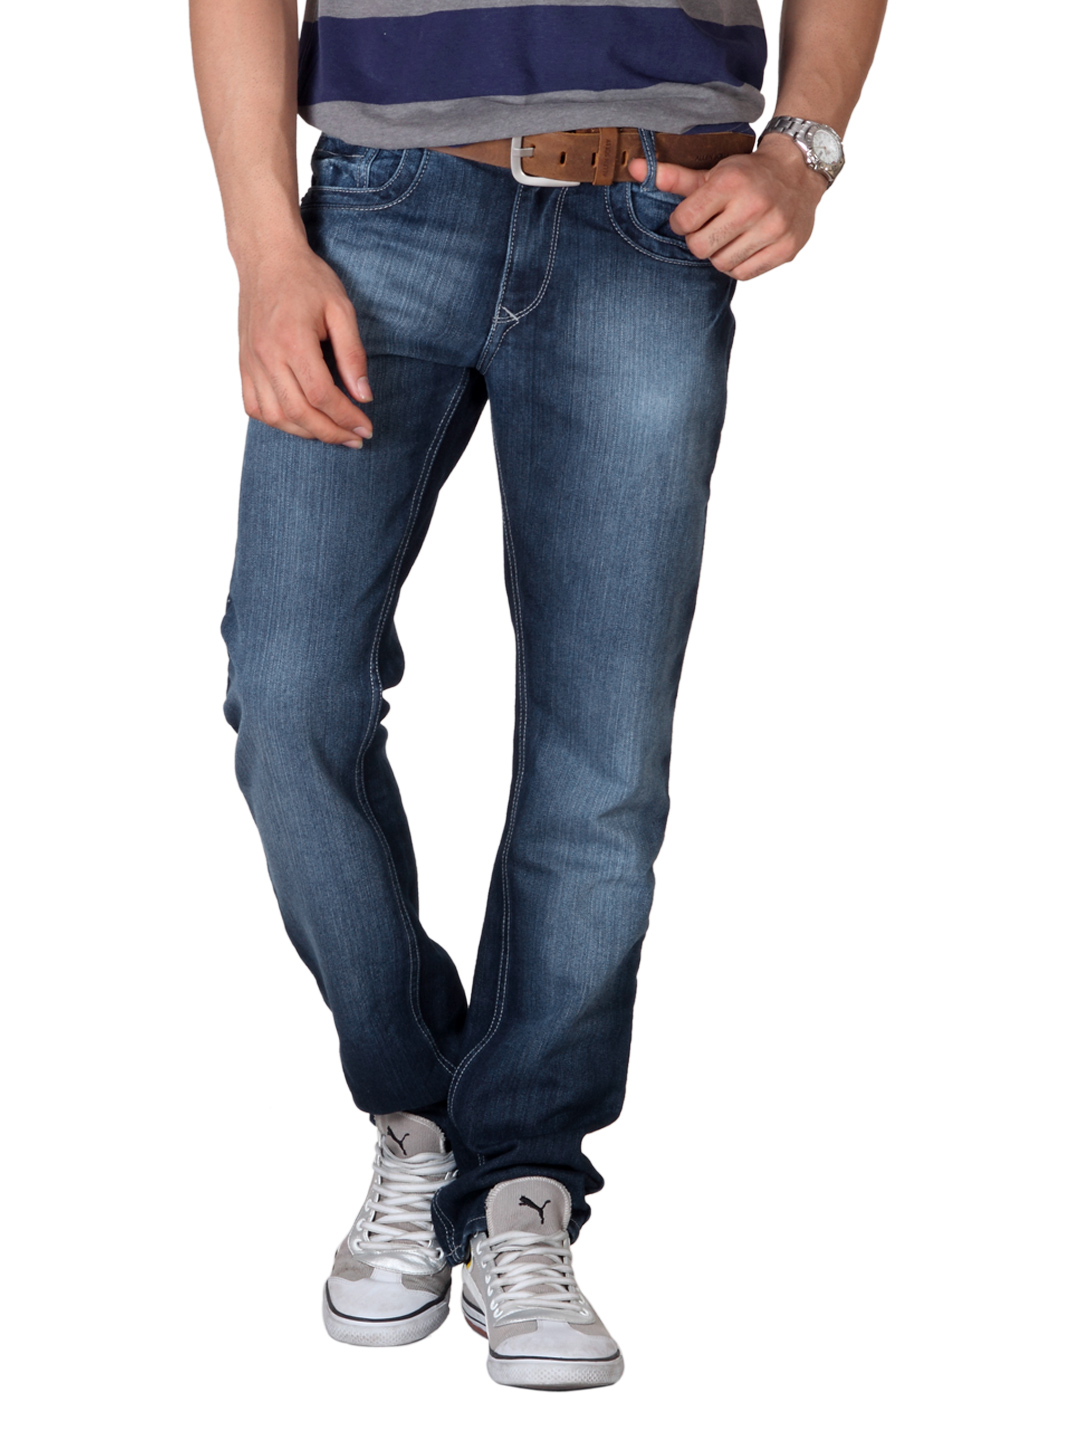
John Players Men Blue Jeans
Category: Apparel / Bottomwear / Jeans
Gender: Men
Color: Blue
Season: Summer 2012
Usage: Casual